Fleet Solid Support Ship Programme

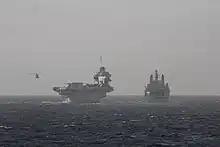
Fleet solid support ship alongside aircraft carrier in 2020.

In November 2015, the British government published the Strategic Defence and Security Review which outlined a commitment to three new solid support ships by 2025. The ships are replacements for the RFA's and fleet solid support ships which had grown increasingly obsolete; one ship, RFA "Fort Victoria", underwent modernisation in 2017, which made her the only fleet solid support ship compatible with the new "Queen Elizabeth"-class aircraft carriers, whilst the remaining ships were withdrawn from service. In the National Shipbuilding Strategy, published in 2017, the government stated that the contract for the ships would be subject to an international competition, pitting UK firms against those overseas in order to encourage competitiveness. The government also described the ships as "non-warships", which allowed them to be tendered internationally under the European Union's Treaty on the Functioning of the European Union (TFEU).